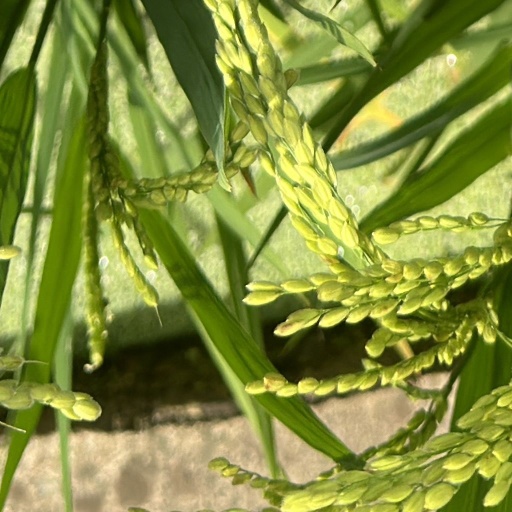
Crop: rice